Fruits and Farinacea

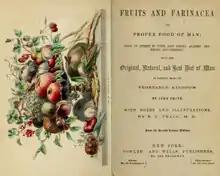
Title page of Russell Thacher Trall's second edition of "Fruits and Farinacea" (1854)

John Smith was an English banker, spiritualist, and respected community figure in Malton, known for his advocacy of vegetarianism in the mid-nineteenth century. He adopted a vegetarian diet around 1835 after reading a paper titled "Manifestation of Mind", which highlighted the cognitive and emotional capacities of animals, including their ability to experience pleasure and pain. This ethical insight inspired his commitment to diet reform and eventually led to the publication of "Fruits and Farinacea" in 1845.